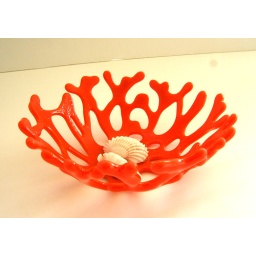
New - Bright orange art glass Sea Coral Bowl by Uneek Glass Fusions.